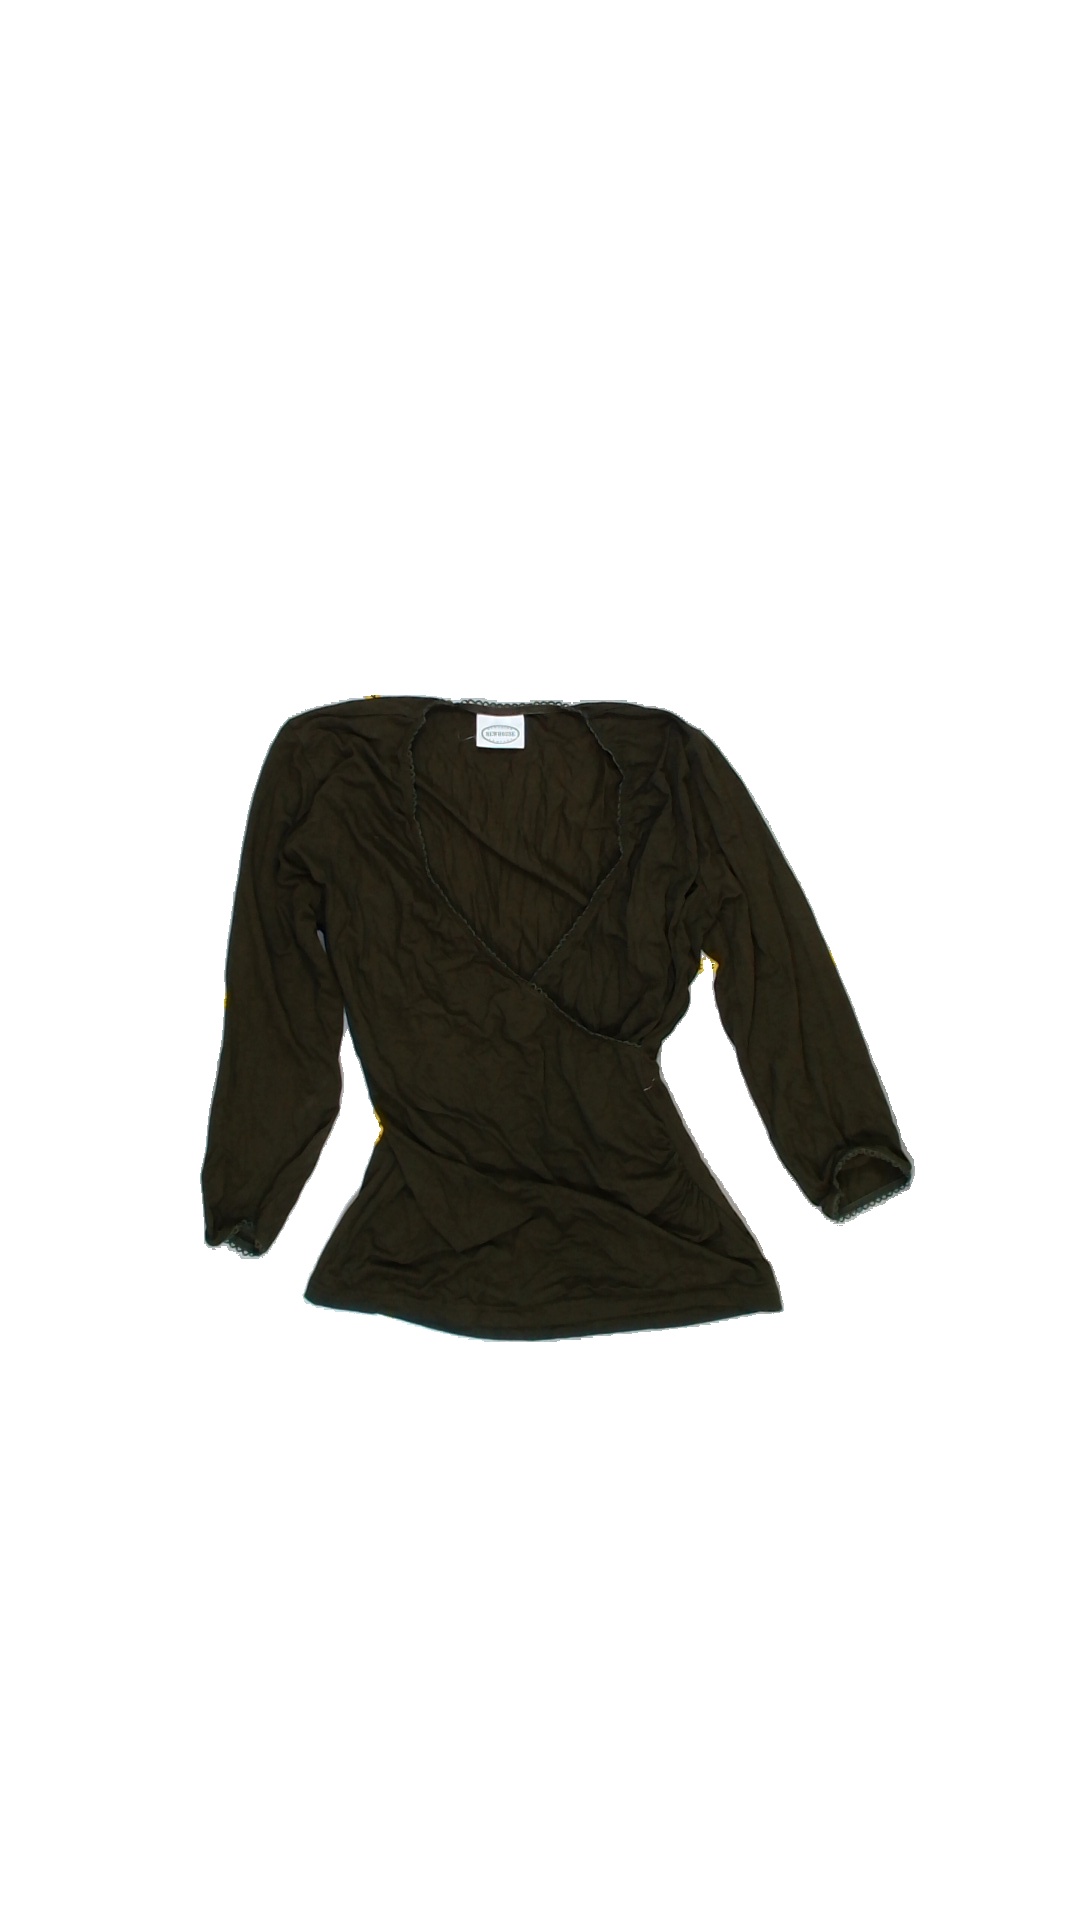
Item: Top (Ladies)
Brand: Not Applicable
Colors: Green
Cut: V-collar
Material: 100% viscose
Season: All
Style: No trend
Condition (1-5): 4
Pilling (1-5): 5
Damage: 0
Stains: Yes
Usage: Export
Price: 50-100